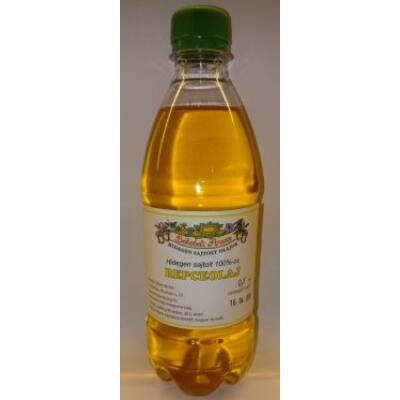
Waste category: plastic